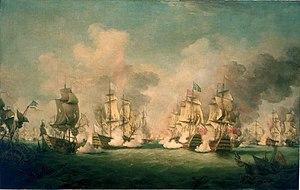
Claude de Forbin, chevalier puis comte de Gardanne, né le 6 août 1656 à Gardanne, mort à Marseille le 2 mars 1733, est un officier de marine français du Grand Siècle. Né dans une famille de la noblesse provençale, il perd son père étant encore jeune et sert dans les galères, sous les ordres de son oncle, il prend part à la campagne de Sicile à la fin de la guerre de Hollande. La paix revenue, il intègre la Marine royale, mais il se bat en duel, tue son adversaire et doit partir se cacher pour échapper à la condamnation à mort qui frappait alors les duellistes. Gracié grâce à l'intervention de son oncle, le cardinal de Janson, il participe aux campagnes contre les pirates barbaresques menées en Méditerranée par le compte d'Estrées et Duquesne. En 1685, il sert dans la flotte chargée d'emmener un ambassadeur et plusieurs jésuites auprès de Narai, le roi de Siam. Sur place pendant trois ans, il est nommé amiral et général du roi de Siam, avant de regagner Pondichéry puis la France.
La saga des Lefébure est une série de bandes dessinées écrites par Stéphane Puisney. Ces ouvrages racontent l'histoire d'une famille imaginaire, les Lefébure, pour raconter l'histoire de la Normandie. Ils sont issus de la série en vidéo-BD diffusée dans les émissions de France 3 Normandie. Les membres fictifs de cette famille se glissent dans la trame historique réelle de la Normandie.
Victor Marie d'Estrées, comte puis duc d'Estrées, comte de Cœuvres et seigneur de Tourpes, né à Paris le 30 novembre 1660 et mort à Paris le 27 décembre 1737, est un militaire français des XVIIᵉ et XVIIIᵉ siècles. Fils du maréchal Jean II d'Estrées, il débute dans l'infanterie avant d'intégrer la Marine royale dans laquelle il combat pendant la guerre de Hollande. La paix revenue, il prend part à des opérations en Méditerranée contre les barbaresques sous les ordres du « Grand Duquesne ». Il sert sous Tourville au début de la guerre de la Ligue d'Augsbourg, avant de revenir dans l'armée de terre. Il est au cap Béveziers, en 1690, il bombarde la côte espagnole l'année suivante et participe à la bataille de Lagos en 1693
Alain Emmanuel de Coëtlogon de Méjusseaume, né à Rennes le 4 décembre 1646 et mort à Paris le 6 juin 1730, est un officier de marine et noble français des XVIIᵉ et XVIIIᵉ siècles. Issu d'une ancienne famille de la noblesse bretonne, Alain-Emmanuel de Coëtlogon s'engage jeune au service du Roi, d'abord dans l'armée de terre, puis dans la Marine royale. Sous les ordres du maréchal de Tourville, il participe aux guerres menées par Louis XIV contre ses voisins européens.
Joseph Andrault comte de Langeron, baron de La Ferté, baron de Cougny etc., né le 19 novembre 1649 et mort le 28 mai 1711, est un lieutenant général des armées royales de la fin du XVIIᵉ siècle.
Cloudesley Shovell est un officier de marine anglais, amiral de la flotte. Issu du rang et participant à de nombreuses batailles importantes à la fin du XVIIᵉ siècle et au début du XVIIIᵉ siècle, il est un héros populaire britannique. Sa carrière prit fin lors du désastre naval des Sorlingues. Il représente Rochester à la chambre des communes de 1695 à sa mort.
Charles-François Davy, marquis d'Amfreville, né au château d'Amfreville, dans le canton de Sainte-Mère-Église, en Cotentin, en 1628 et mort le 2 novembre 1692 à Brest, est un officier de marine français du XVIIᵉ siècle. Après être entré jeune dans l'armée de terre, il passe à la Marine royale. Il sert pendant la guerre de Hollande et la guerre de la Ligue d'Augsbourg, principalement sous les ordres du vice-amiral de Tourville. Il termine sa carrière militaire avec le grade de lieutenant-général des armées navales du Roy, et commandeur de l'ordre royal et militaire de Saint-Louis.
Philippe Le Valois, marquis de Villette-Mursay, baron de Mauzé, né en 1632 au château de Mursay dans l'ancienne province du Poitou, et mort le 25 décembre 1707 à Paris, est un officier de marine et aristocrate français du XVIIᵉ siècle. Il sert dans la Marine royale pendant les principales guerres menées par Louis XIV, guerre de Hollande, de la Ligue d'Augsbourg et de Succession d'Espagne ; et termine sa carrière au grade de lieutenant général des armées navales et commandeur de l'Ordre royal et militaire de Saint-Louis.
André de Nesmond, né le 17 novembre 1641 à Bordeaux et décédé le 11 juin 1702 à La Havane, est un officier de marine français du XVIIᵉ siècle. Il prend part aux principaux conflits du XVIIᵉ siècle opposant le royaume de France à ses voisins européens sur les mers, guerre de Hollande, de la Ligue d'Augsbourg et de Succession d'Espagne. Il termine sa carrière au grade de lieutenant général des armées navales et commandeur de l'ordre royal et militaire de Saint-Louis.